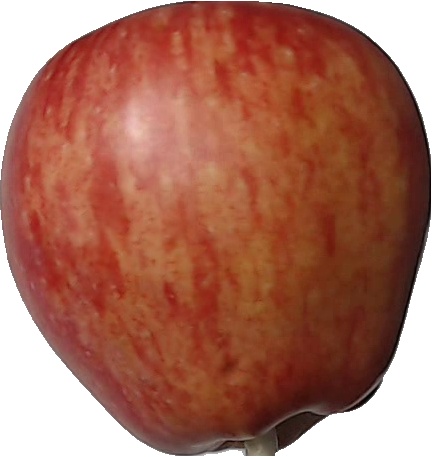
Label: apple_red_1